Ghostwriter (1992 TV series)

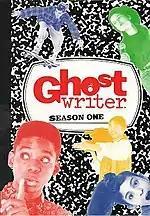
"Ghostwriter: Season One" DVD cover art.

Shout! Factory released Season 1 of "Ghostwriter" on DVD on June 8, 2010. Its supplements are a trivia game and a casebook.The entire series except for the last two story arcs were also released by GPN.